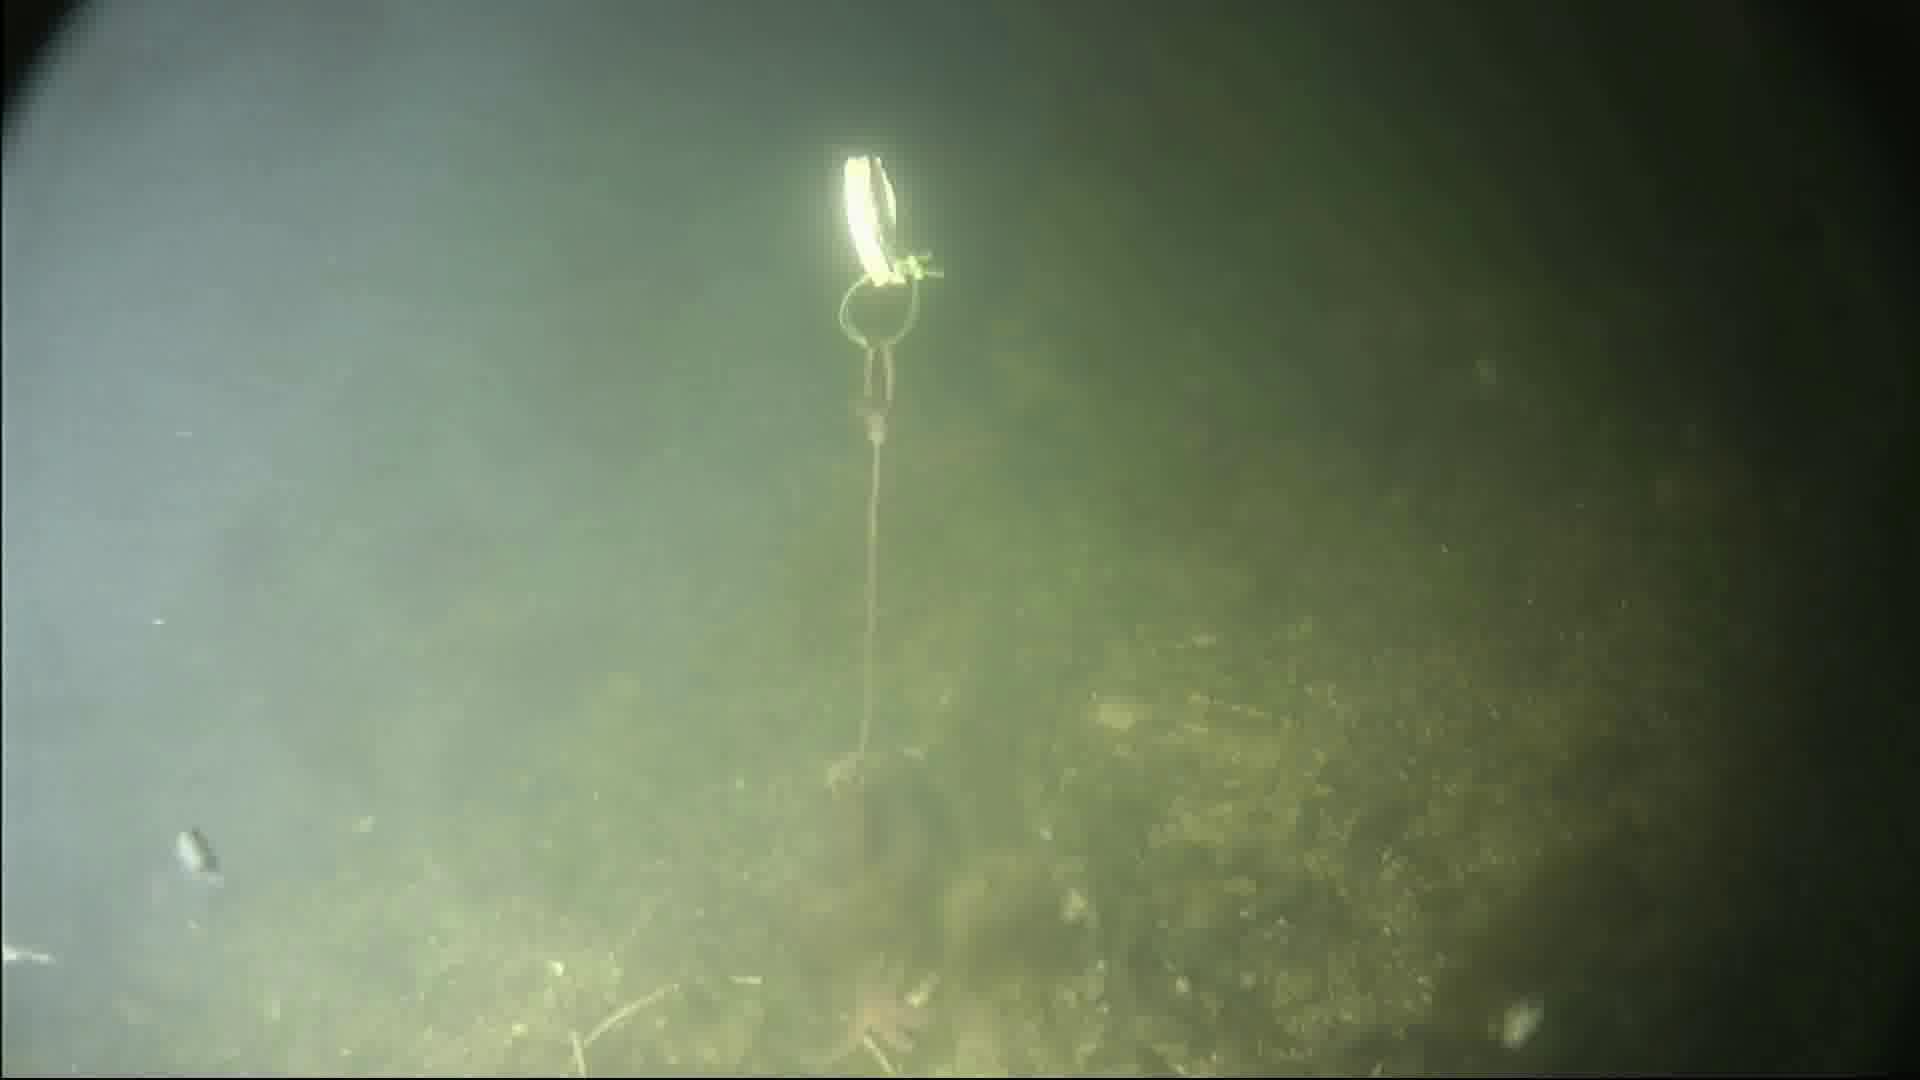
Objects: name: starfish
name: crab
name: small_fish